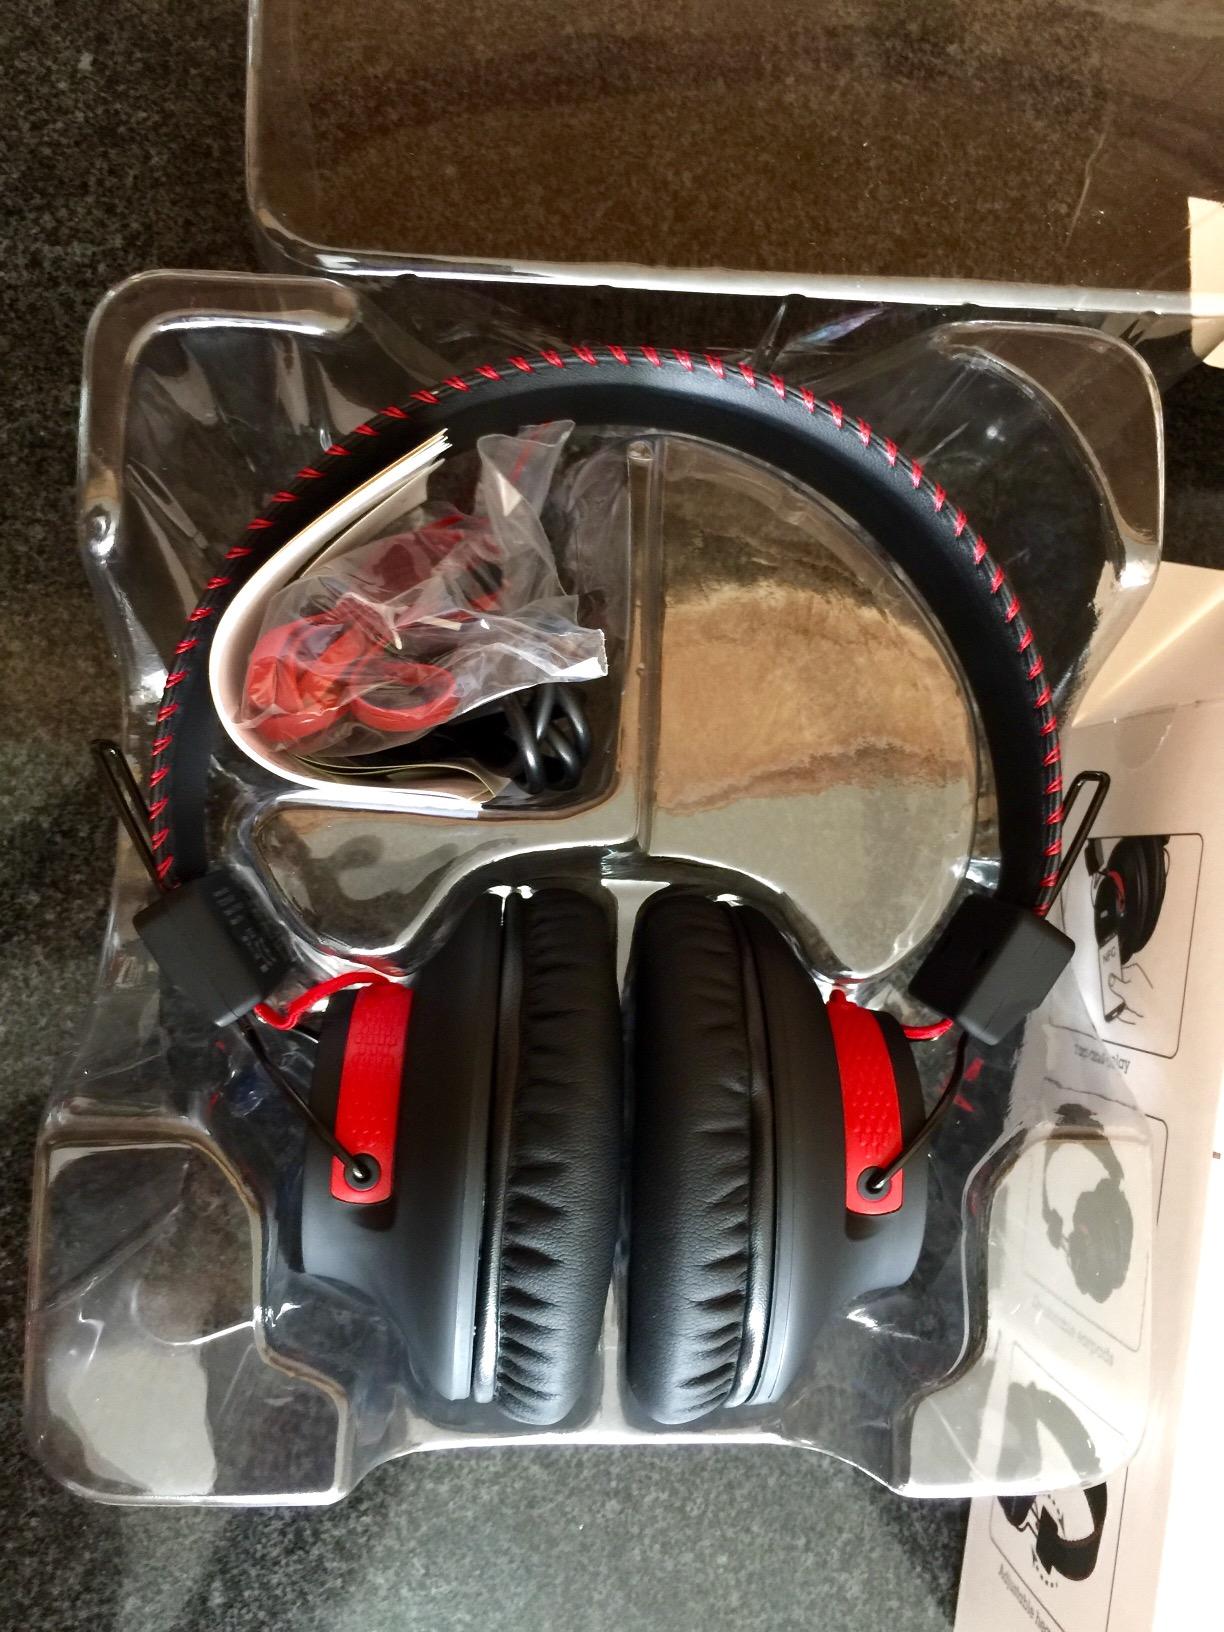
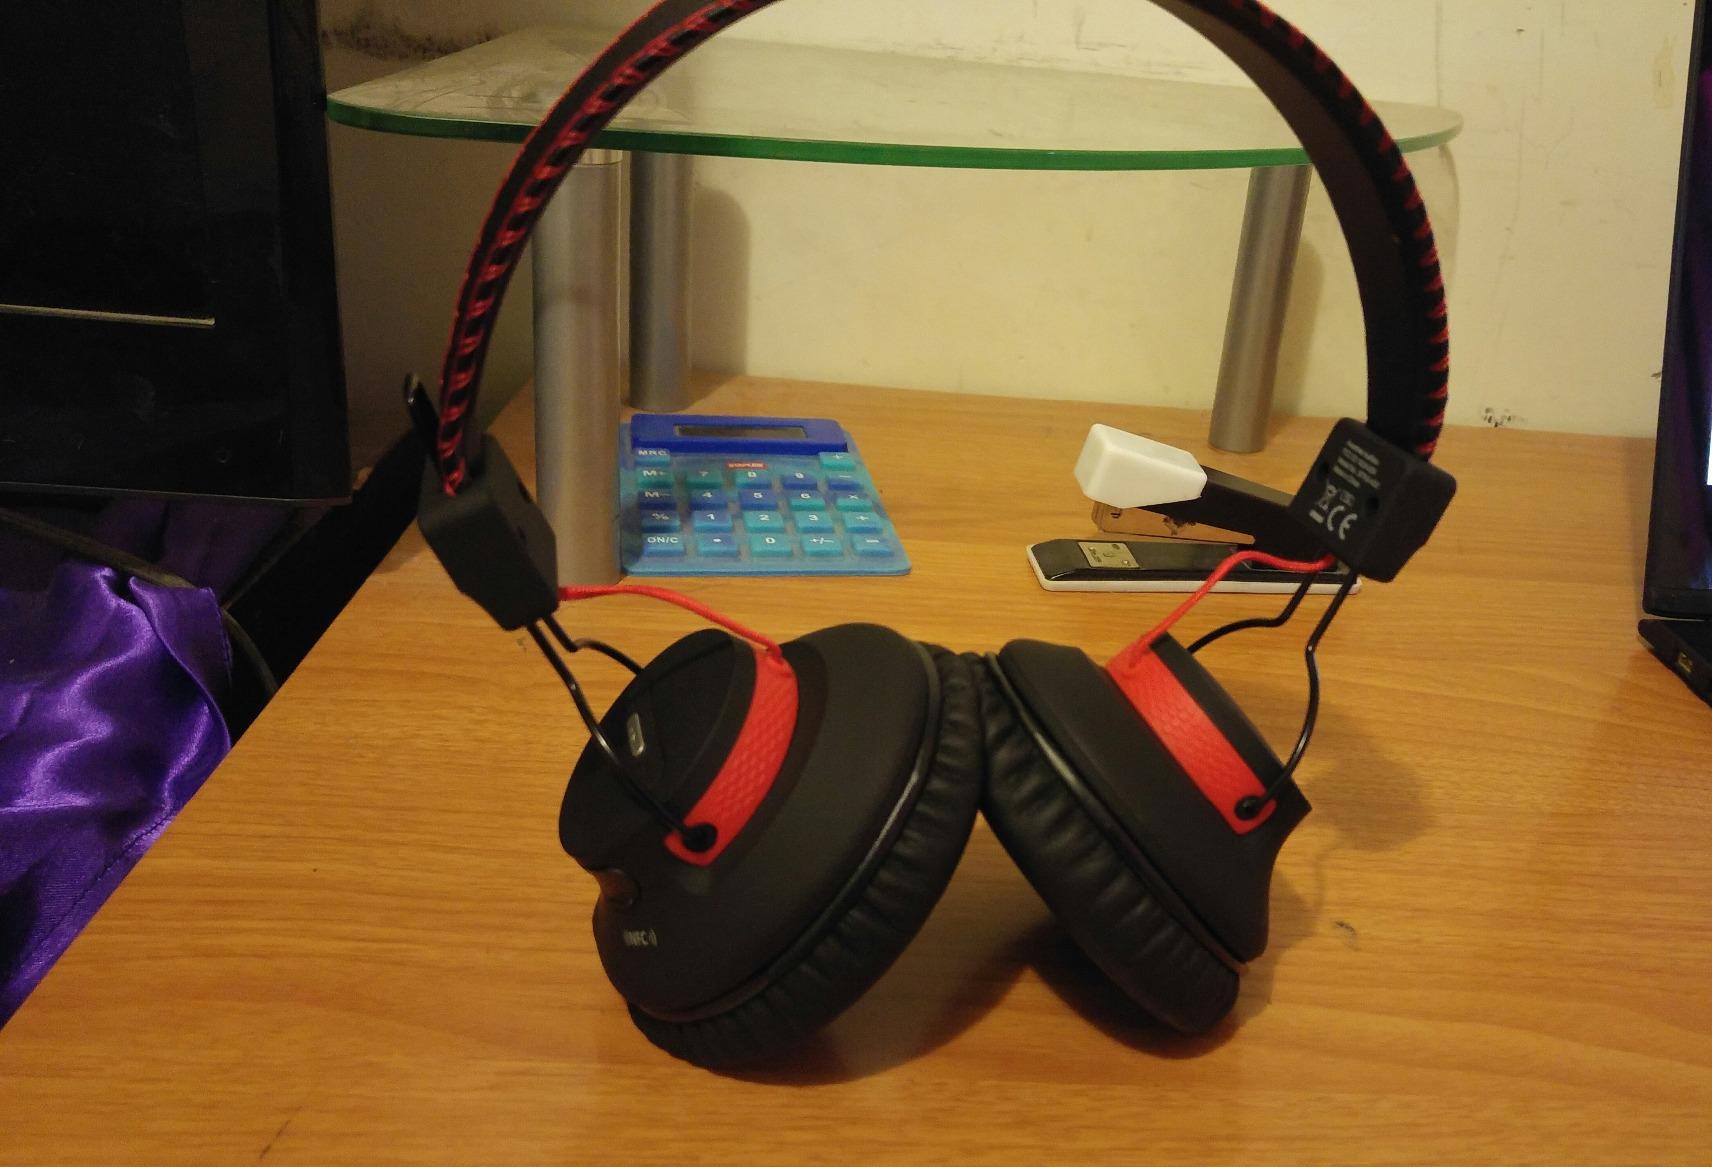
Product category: headphones
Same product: yes